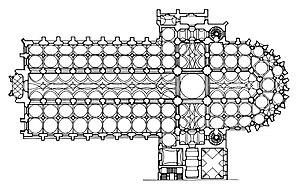
L'abbaye de Sedlec est fondée en 1142, ce qui en fait la plus ancienne fondation cistercienne dans le royaume de Bohême. Abbaye-fille de Waldsassen, donc de la filiation de Morimond, Sedlec est une abbaye relativement prospère, qui fonde à son tour plusieurs abbayes-filles, Zbraslav, Skalice et Brno.